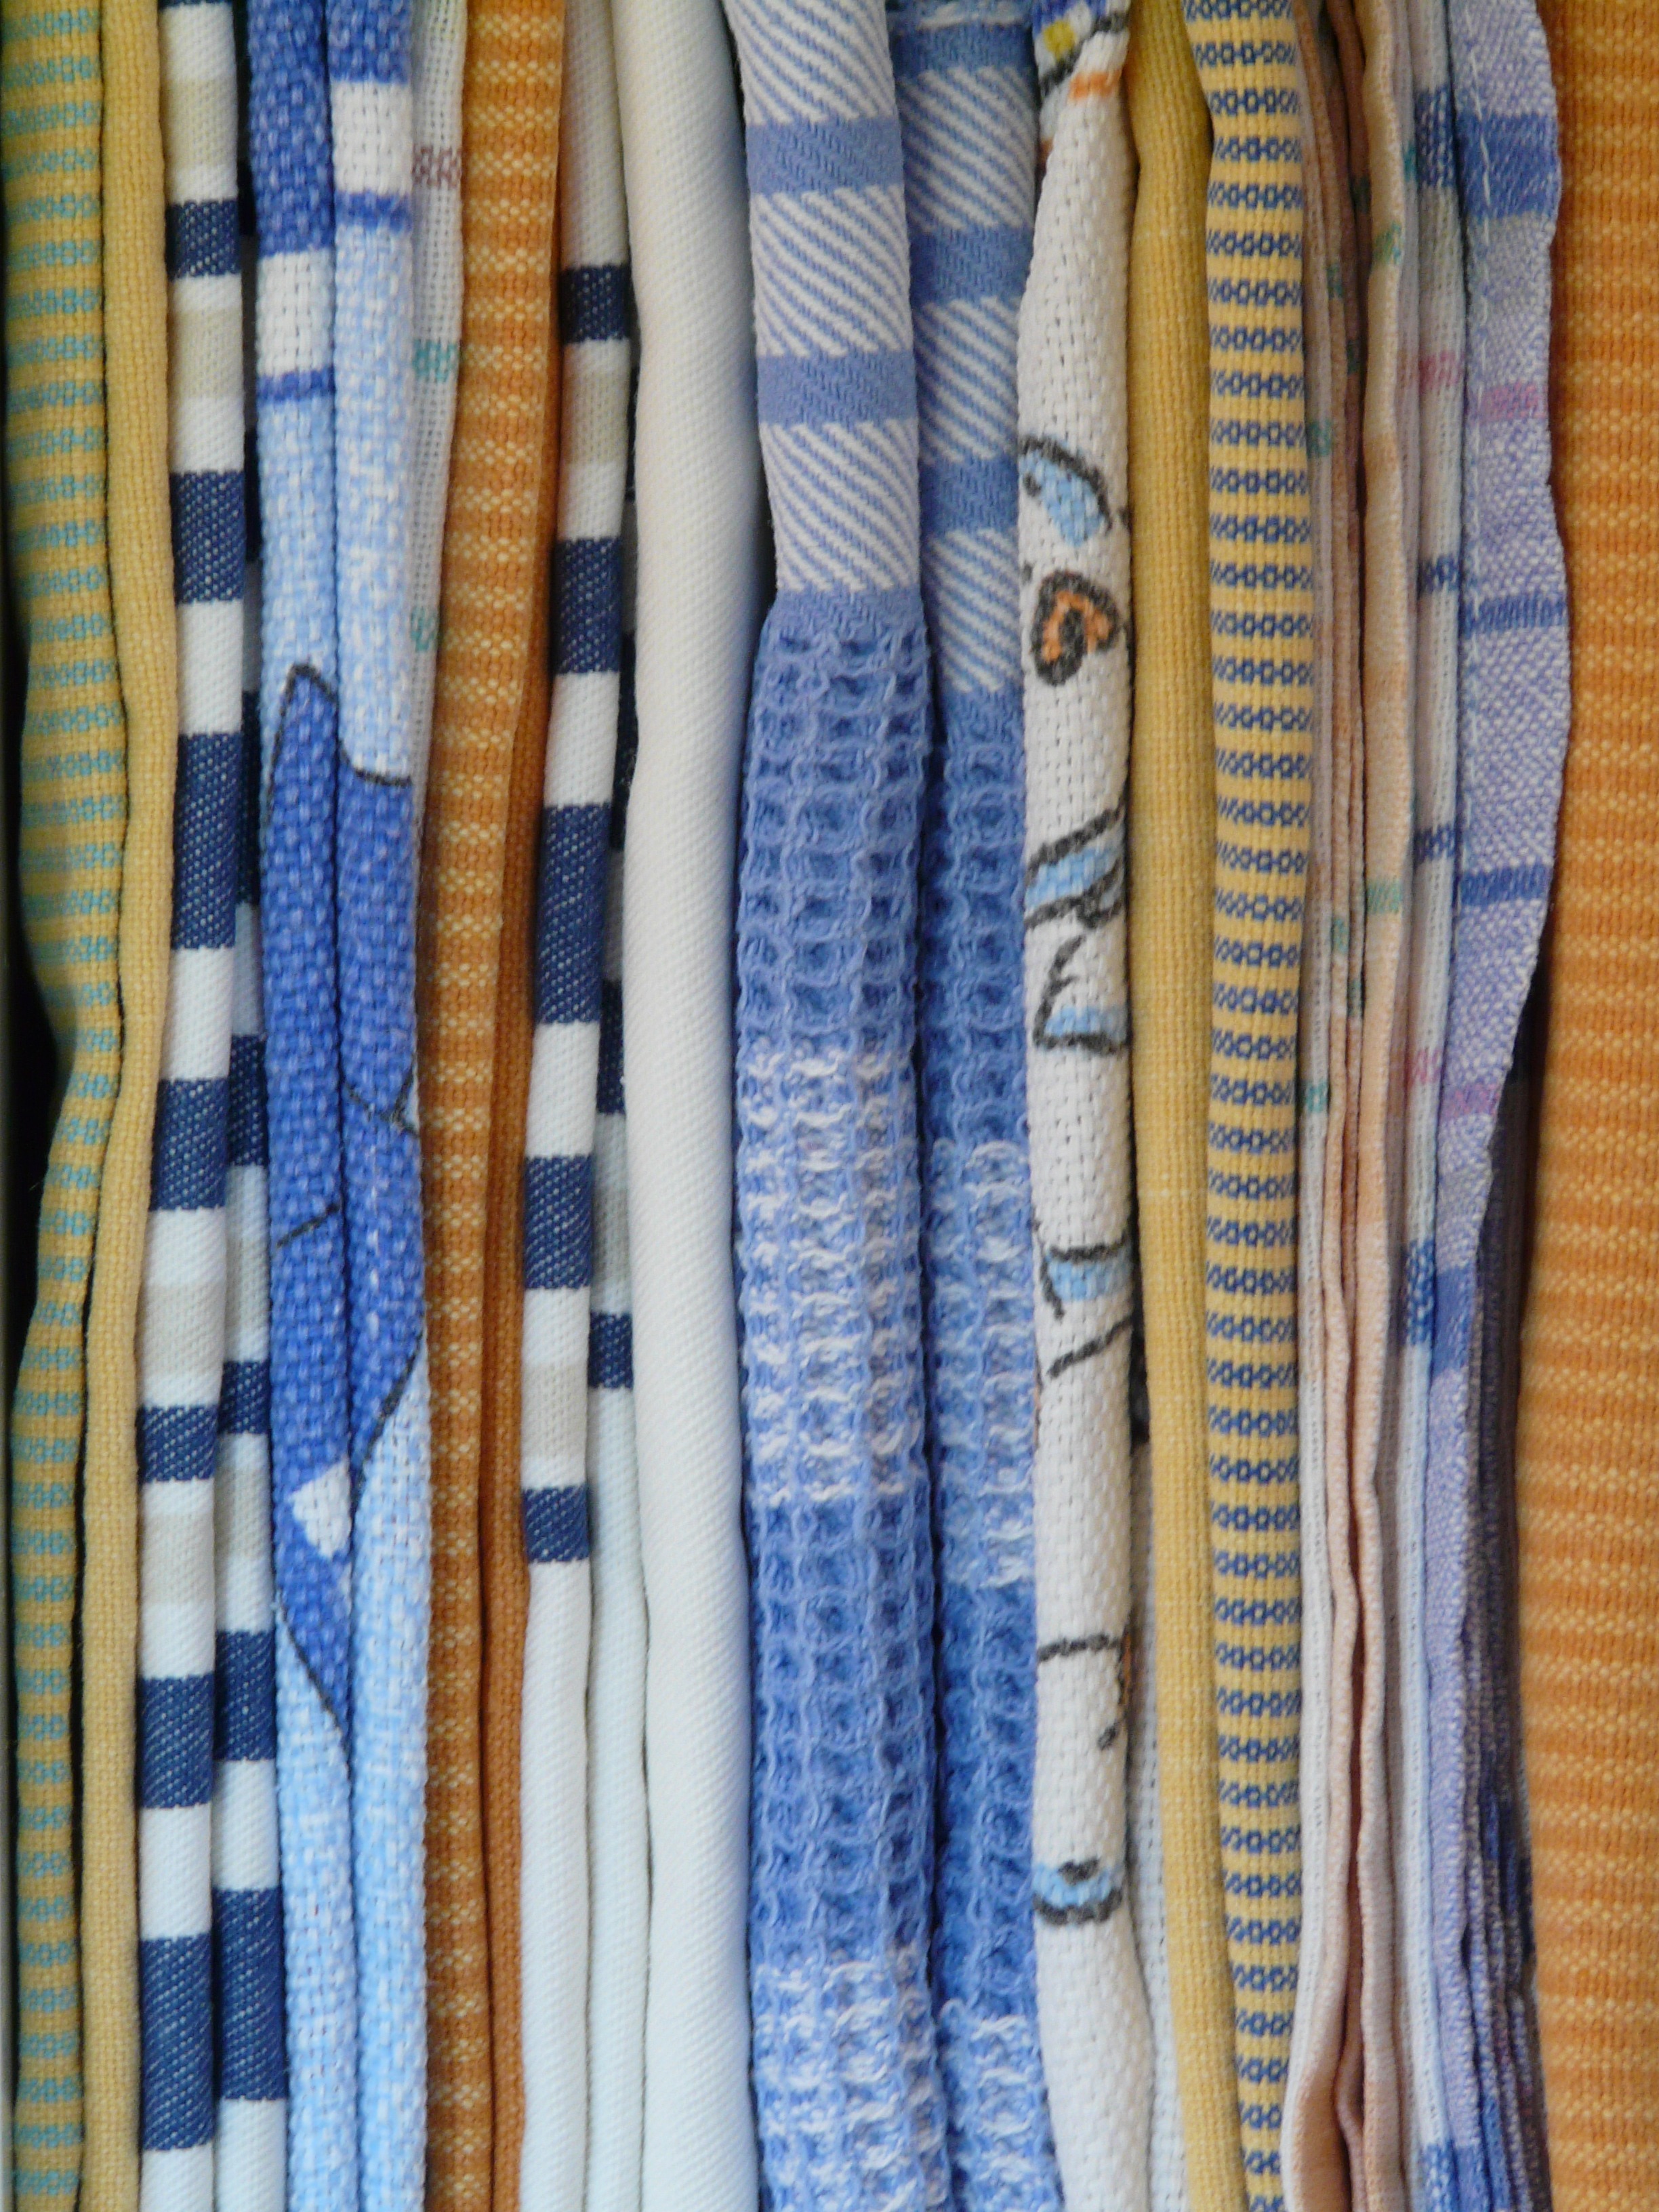
wet, dry, pattern, rinse, blue, clothing, cloth, outerwear, wool, scarf, material, fabric, textile, art, tissue, textiles, fashion accessory, dishcloth